Toghrul

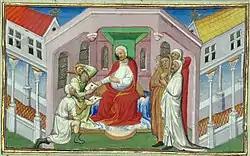
Wang Khan "Toghrul" in "Le Livre des Merveilles", 15th century. He is depicted with the gown of a Cardinal rather than a King, and with his attendants (right) holding Christian crosses, in relation to his identification with Prester John in the Occident. He is receiving two envoys from Genghis Khan (kneeling).

Toghrul ( "Tooril han"), also known as Wang Khan or Ong Khan ( "Wan han"; ; died 1203), was a khan of the Keraites. He was the blood brother (anda) of the Mongol chief Yesugei and served as an important early patron and ally to Yesugei's son Temüjin, later known as Genghis Khan. The main source on his life is the "Secret History of the Mongols".